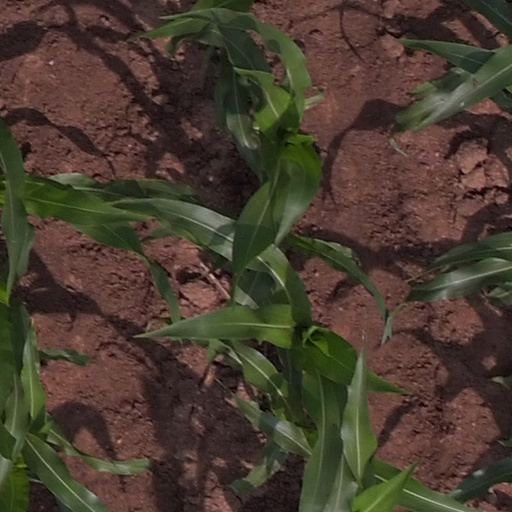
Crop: maize; corn